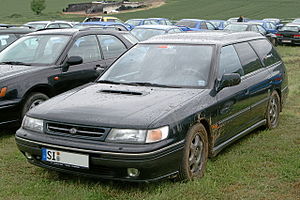
Subaru Legacy / Første generation (1989−1994)
Legacy Stationwagon af første generation
Subaru Legacy er en stor mellemklassebil fra japanske Subaru, som i fire generationer er blevet produceret siden 1989.